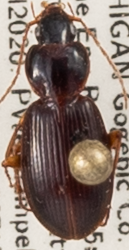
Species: Synuchus impunctatus
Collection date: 2020-07-15
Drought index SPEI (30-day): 0.218
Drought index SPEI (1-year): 1.45
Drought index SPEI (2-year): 2.09